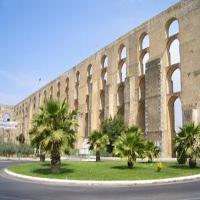
Weather: sun or clear